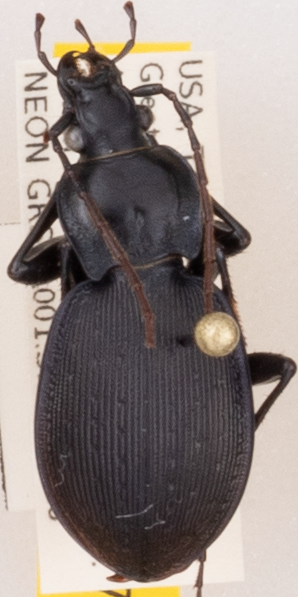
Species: Carabus goryi
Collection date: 2019-06-25
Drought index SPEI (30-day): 0.13
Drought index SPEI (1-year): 2.09
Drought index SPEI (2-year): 2.09